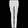
Label: Trouser